Henri Albers

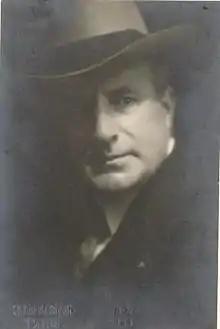
Albers photographed circa 1920

Henri Albers, born Johan Hendrik Albers (1 February 1866 – 12 September 1926), was a Dutch-born opera singer who later became a French citizen. He sang leading baritone roles in an international career that spanned 37 years and was a prominent singer at the Théâtre de la Monnaie in Brussels and the Opéra-Comique in Paris, which was his base from 1900 until his death. He also sang in 36 performances with the Metropolitan Opera company from 1898 to 1899. He made many recordings for Pathé Records and specialised in the heavier baritone and "basso cantante" repertoire.